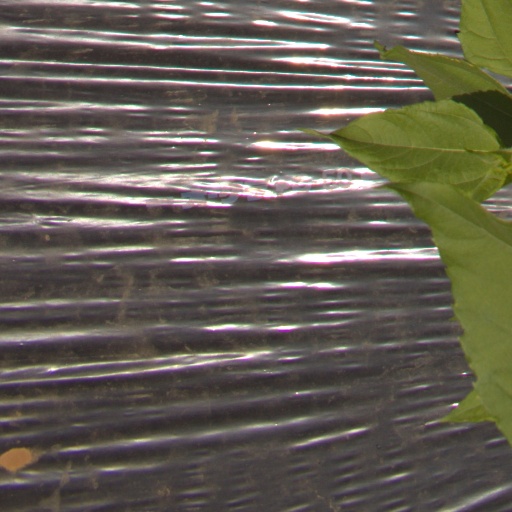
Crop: Jerusalem artichoke